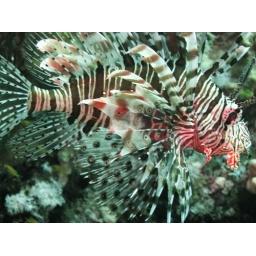
always nice to see - but hard to take the perfect shot - lion fish in the Red Sea